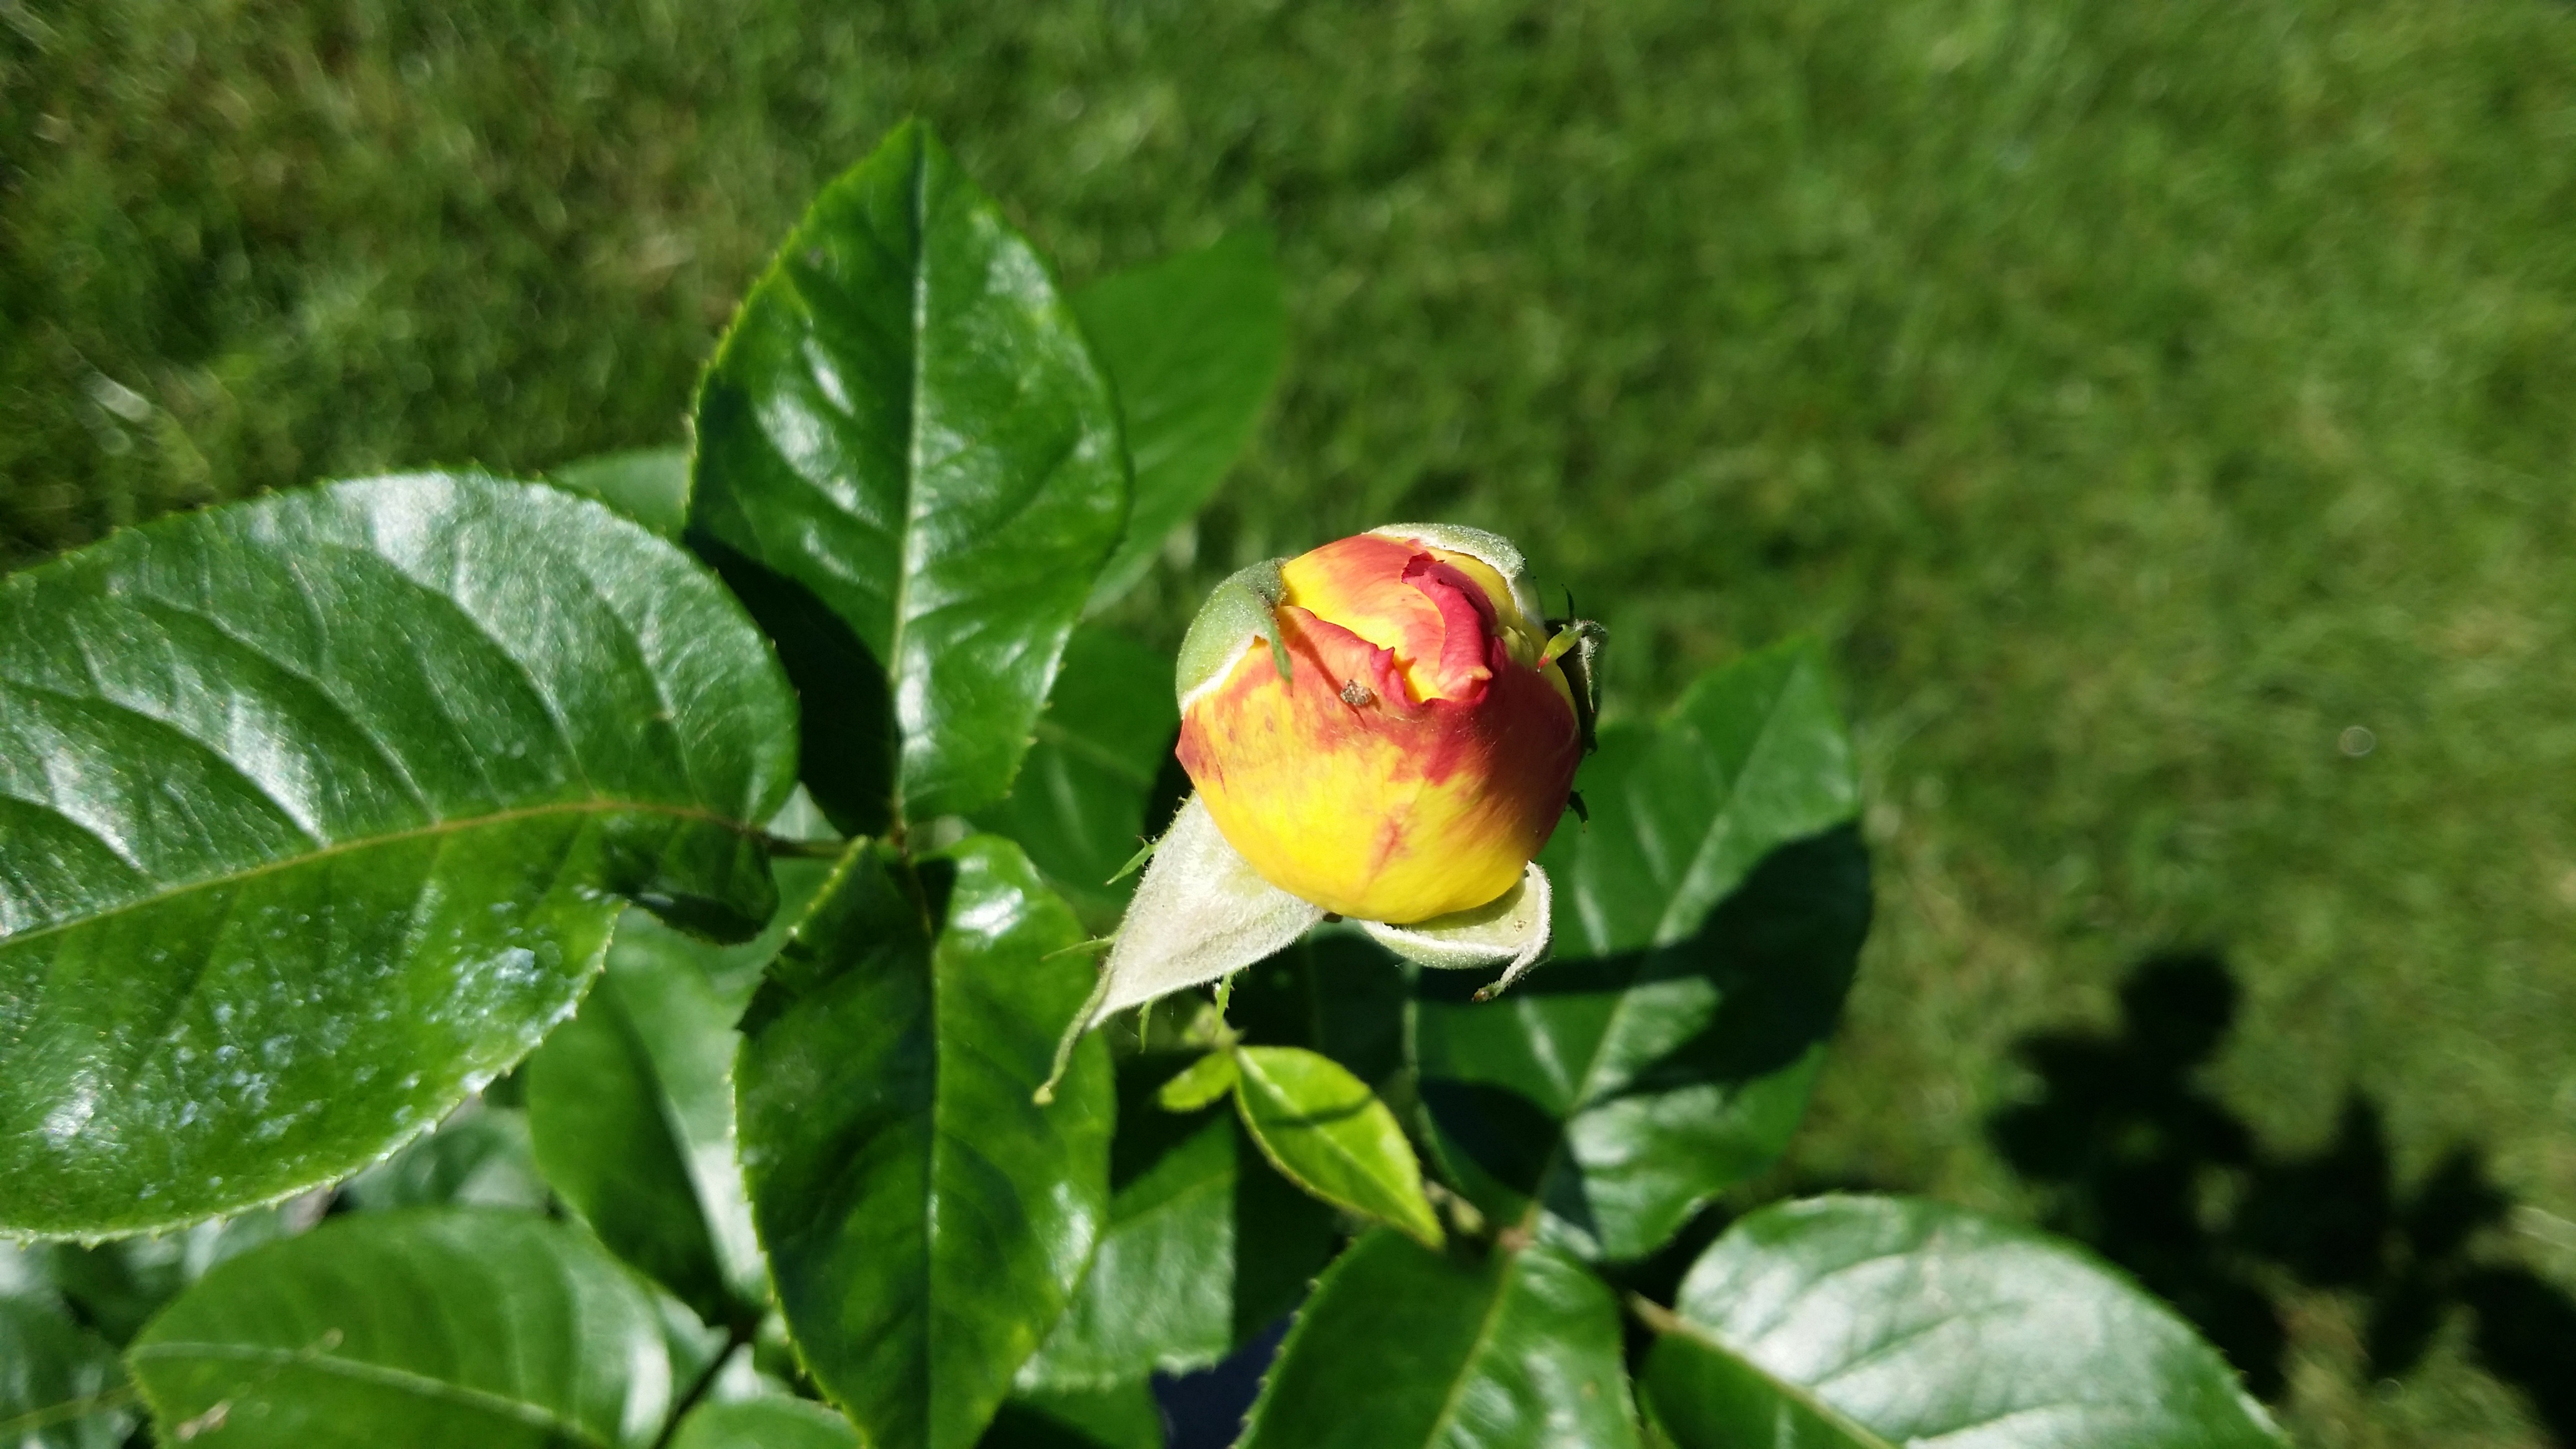
nature, blossom, growth, plant, leaf, flower, summer, rose, green, produce, natural, botany, garden, flora, leaves, flowering plant, rose family, land plant